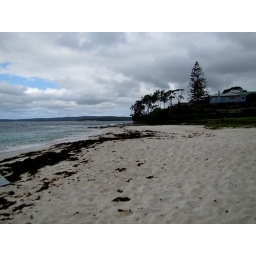
.according to the guiness book of records this beach has the whitest sand in the world.